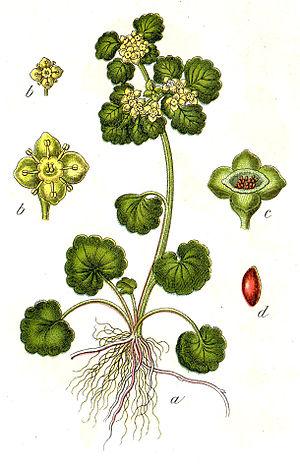
La Dorine à feuilles alternes, ou Cresson doré ou encore Cresson de rocher est une espèce de plante herbacée vivace appartenant au genre Chrysosplenium et à la famille des Saxifragaceae.